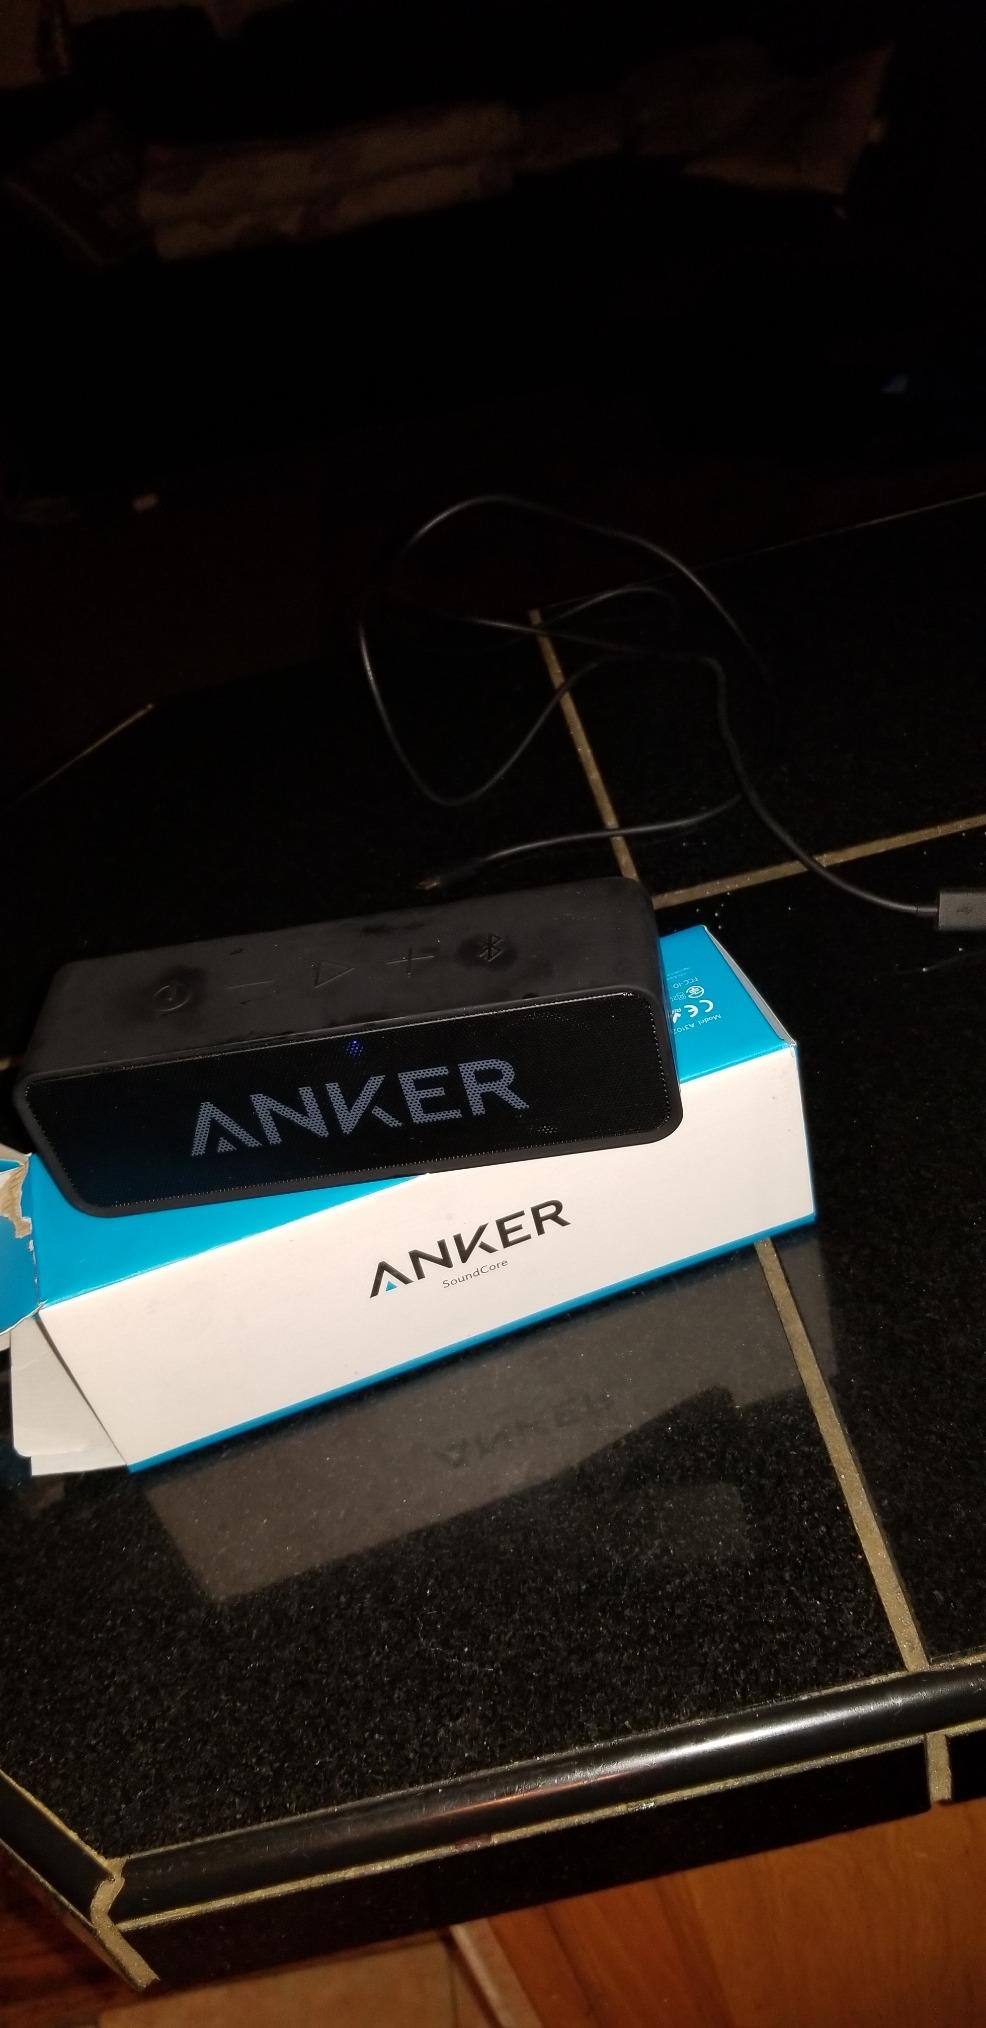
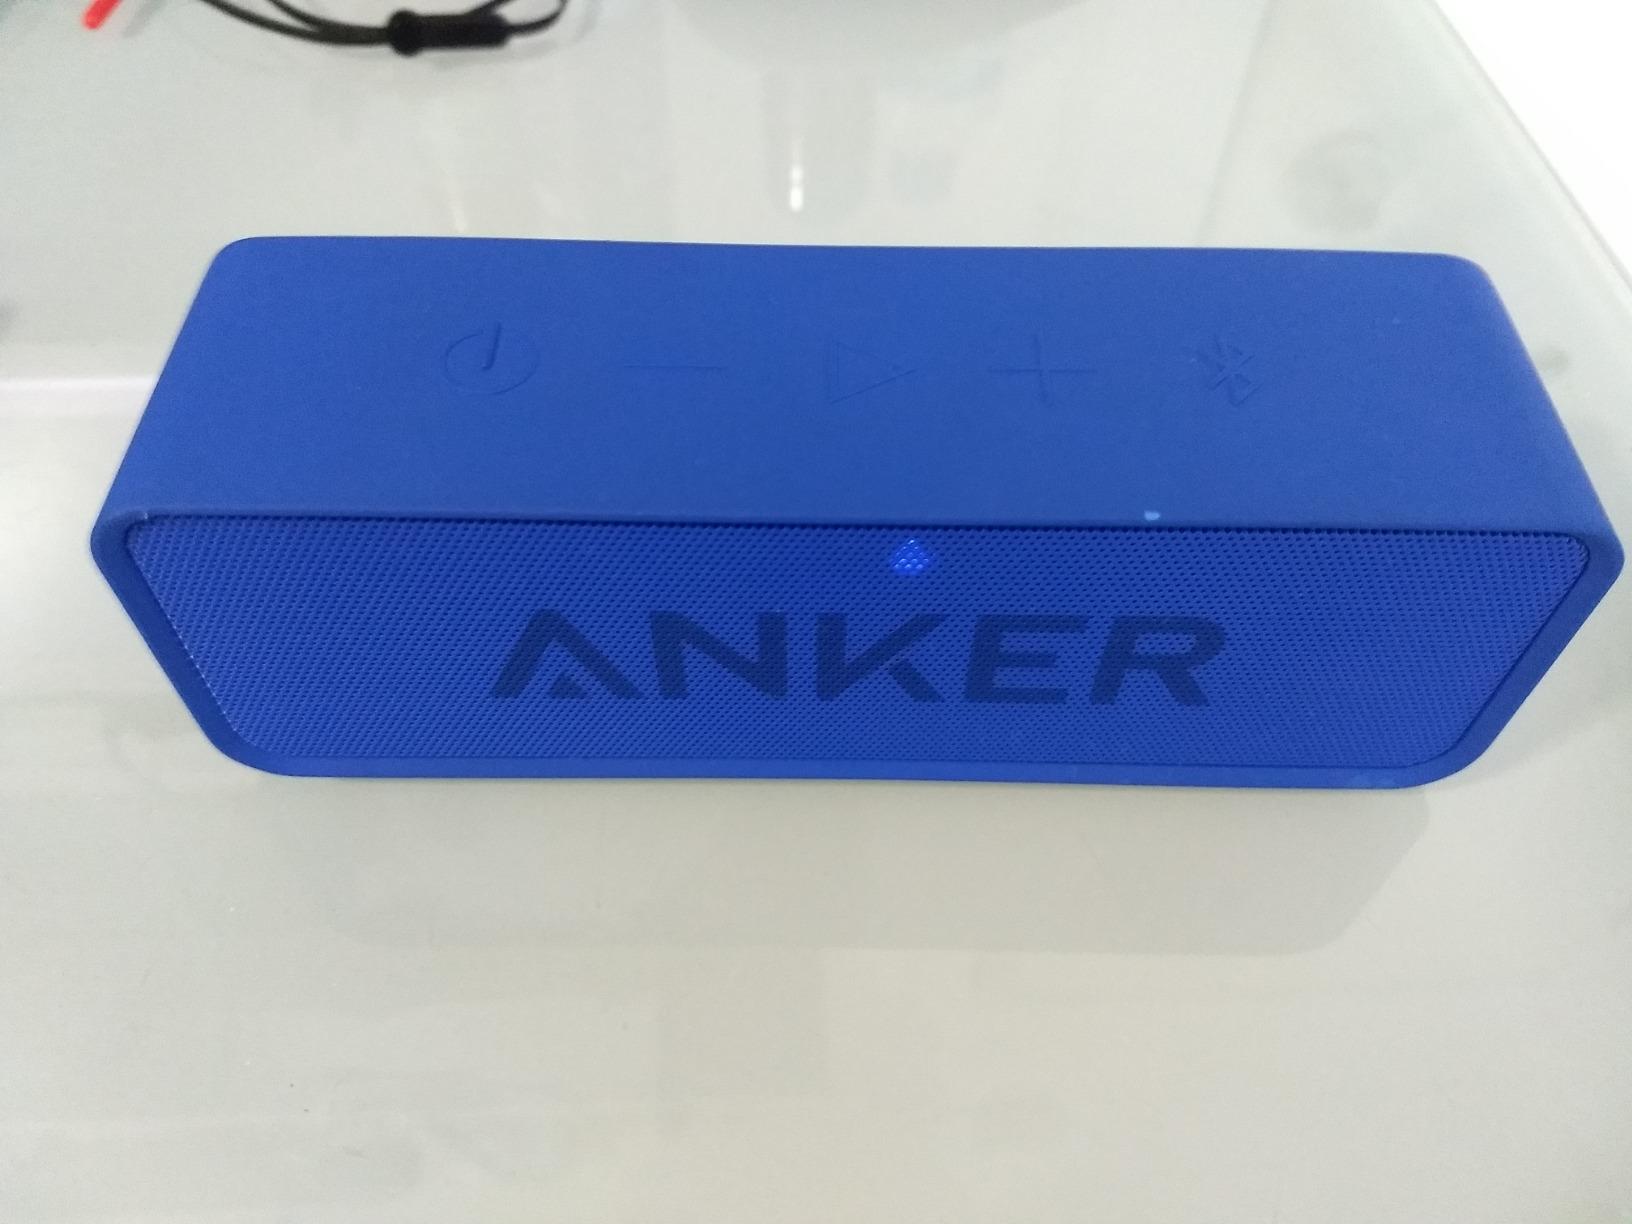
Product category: speaker
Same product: no